Pat Hitchcock

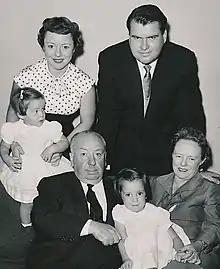
Back row, L–R: Patricia Hitchcock O'Connell holding daughter Terry O'Connell, husband Joseph O'Connell. Front row, L–R: Alfred Hitchcock, Mary Alma O'Connell, and Alma Reville Hitchcock

Hitchcock married Joseph E. O'Connell, Jr., son of Boston businessman Joseph E. O'Connell, on 17 January 1952, at Our Lady Chapel in St. Patrick's Cathedral, New York. The couple had three daughters, Mary Alma Stone, Teresa "Terry" Carrubba, and Kathleen "Katie" Fiala. O'Connell died in 1994.